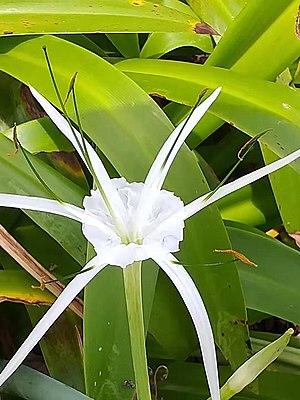
Hymenocallis speciosa. Zones Panoramiques Nationales de la Côte Nord-Est De Taiwan.